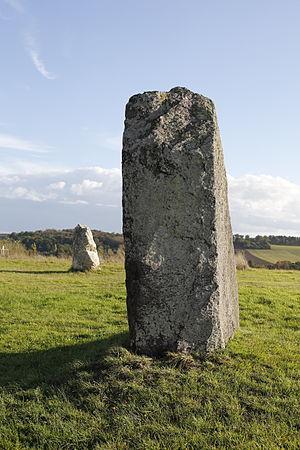
Menhir du Champ de la Pierre et menhir du Champ Horel (Le Sel-de-Bretagne, Ille-et-Vilaine, Bretagne, France).
Le Sel-de-bretagne est une commune française située dans le département d'Ille-et-Vilaine en Région Bretagne.